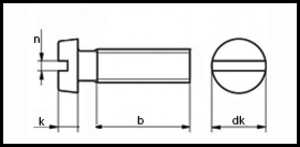
ISO 1207
ISO 1207
ISO 1207
ISO 1207 er en ISO standard for en maskinskrue.